Front-wheel drive

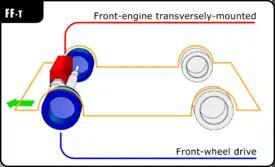
Transverse front-wheel-drive FF layout as pioneered in the Mini is today the most common in mass-market passenger cars.

Other German car producers followed: Stoewer offered a car with front-wheel drive in 1931, Adler in 1932 and Audi in 1933. Versions of the Adler Trumpf sold five-figure numbers from 1932 to 1938, totalling over 25,600 units. In 1934, Adler added a cheaper, and even more successful Trumpf Junior model, which sold over 100,000 in August 1939, and in the same year Citroën introduced the very successful Traction Avant models in France, over time selling them in the hundred thousands.